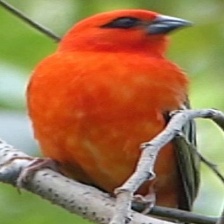
Species: RED FODY
Scientific name: FOUDIA MADAGASCARIENSIS